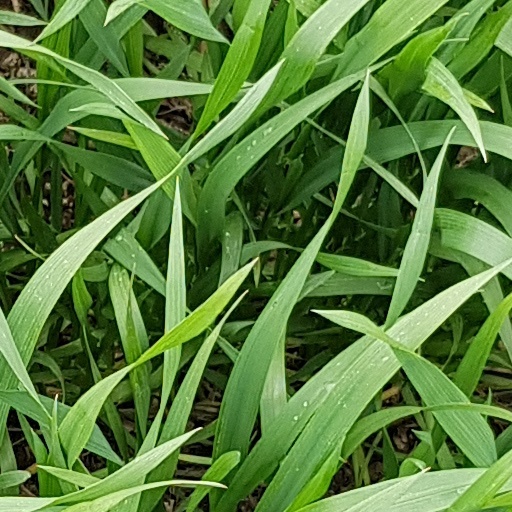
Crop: wheat